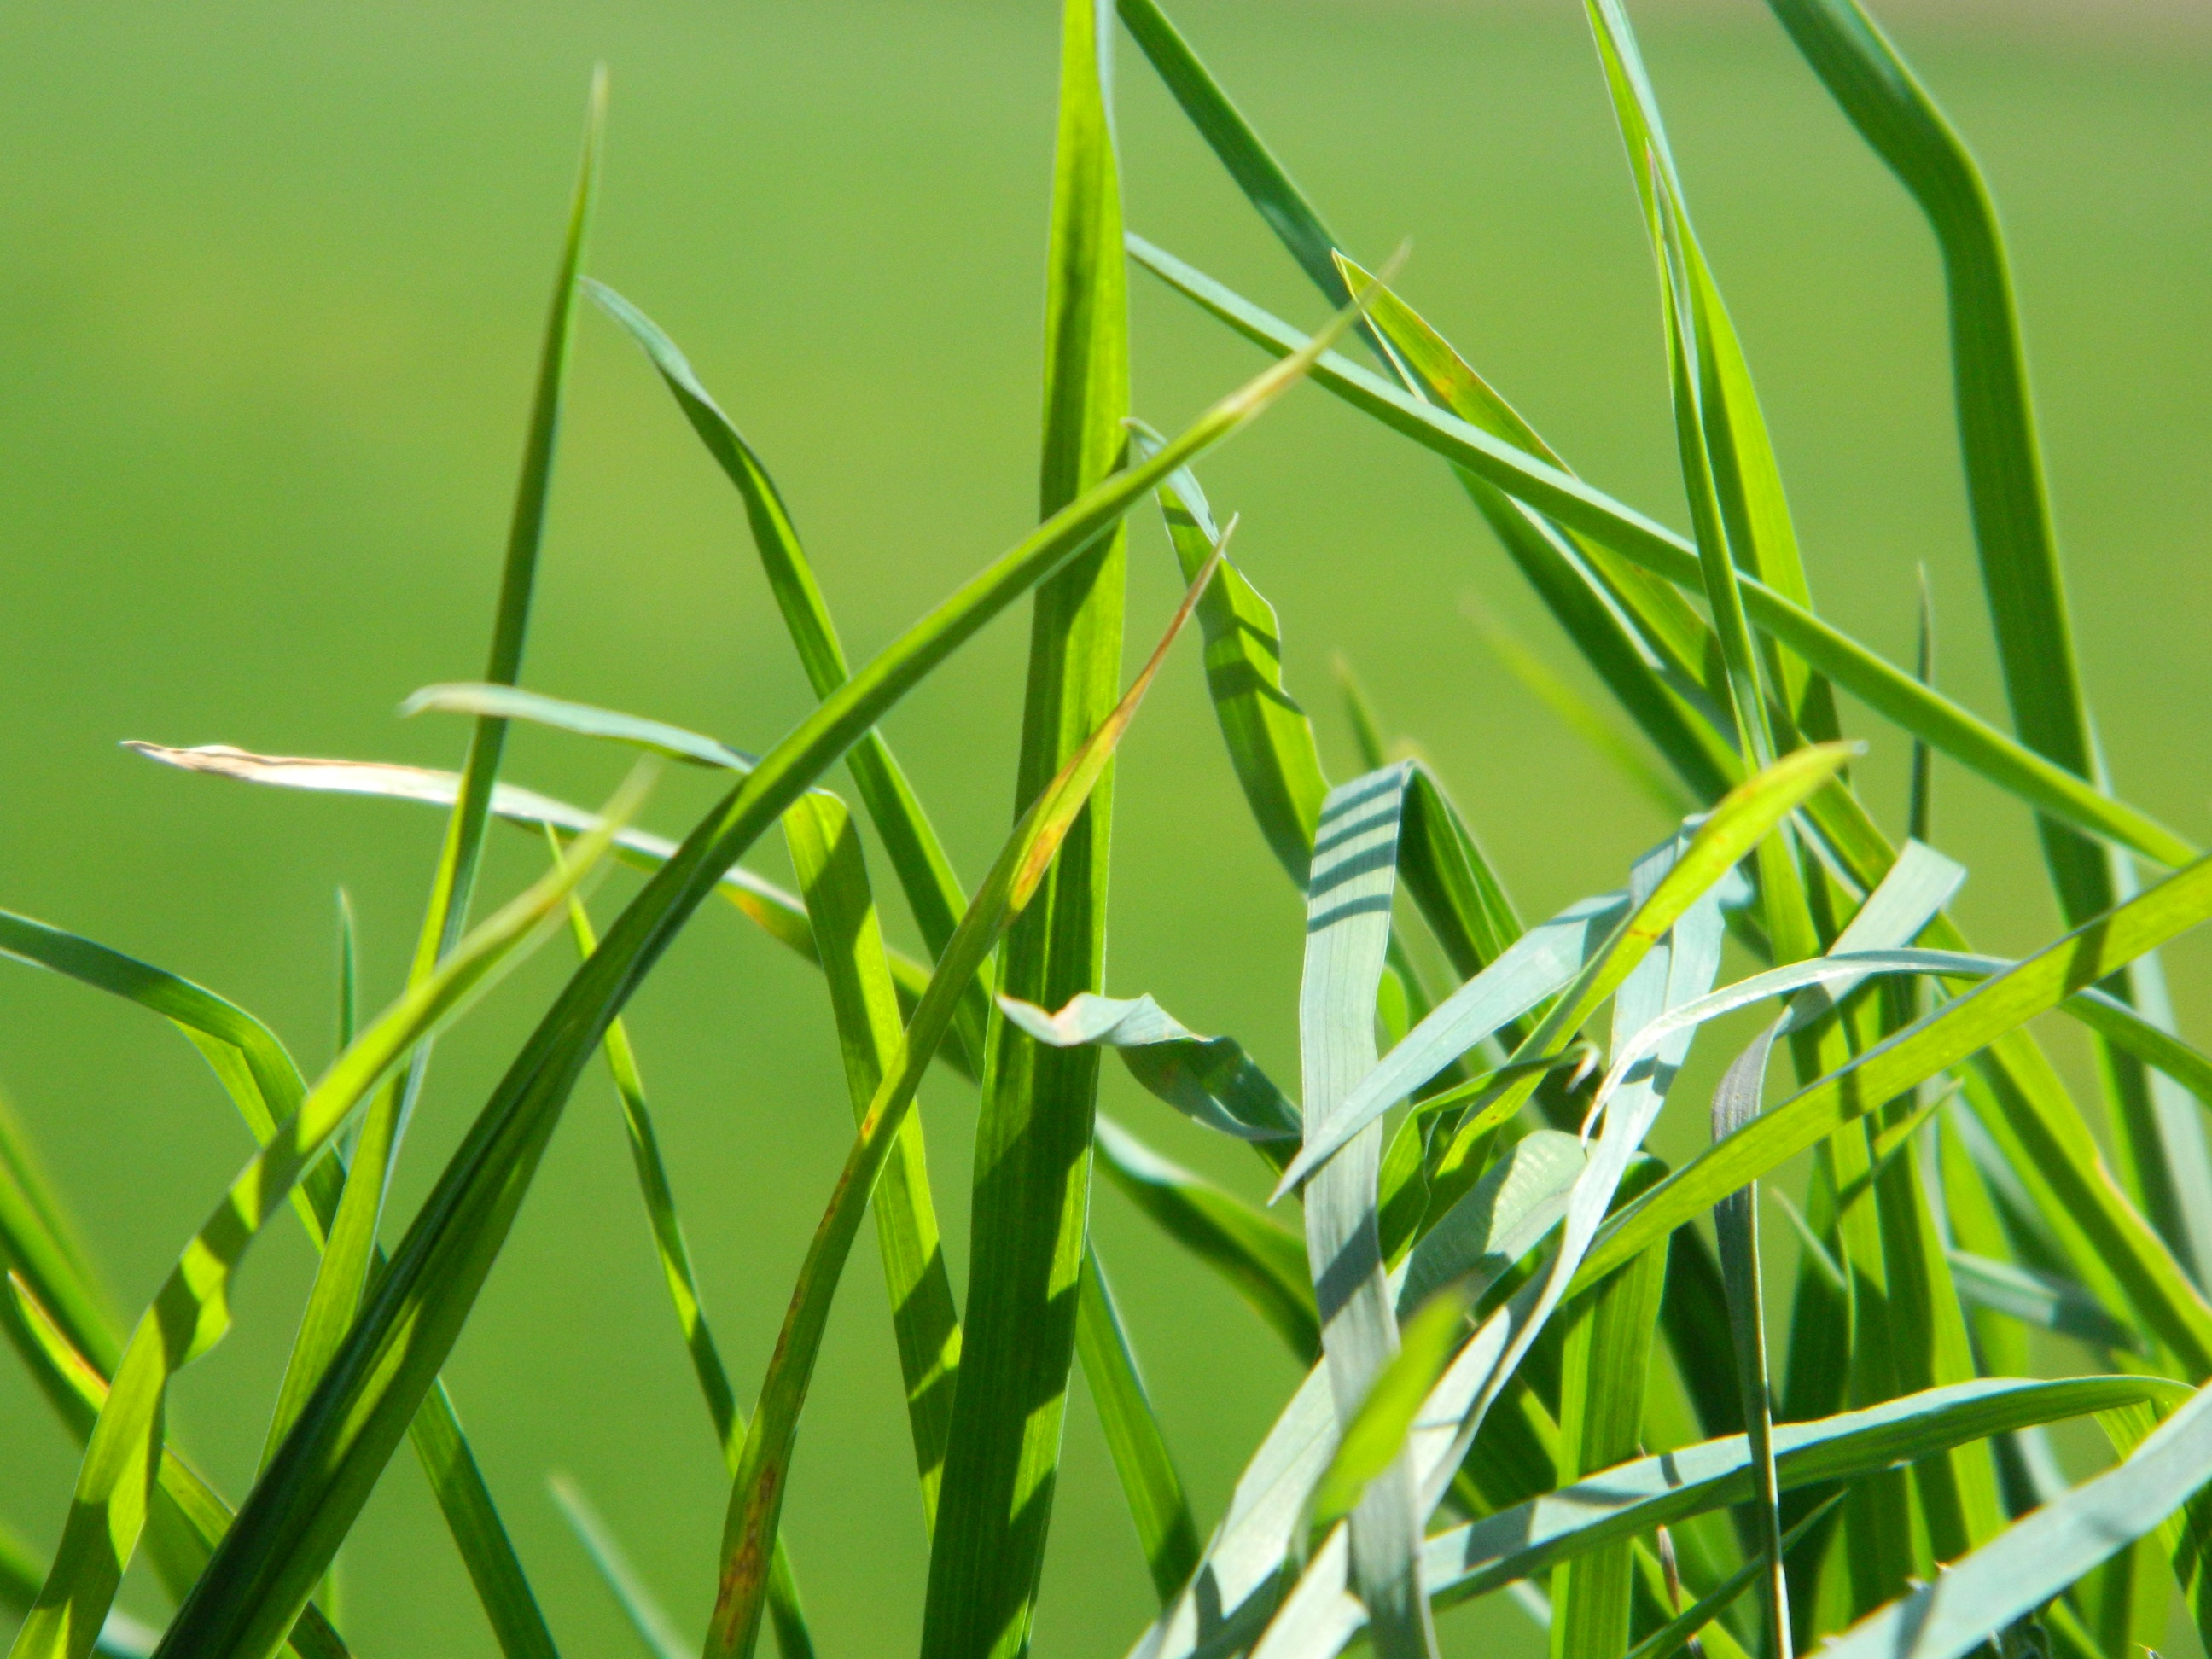
landscape, nature, grass, plant, field, meadow, prairie, leaf, flower, summer, food, spring, green, crop, macro, botany, agriculture, flora, plants, shadows, vegetation, macro photography, flowering plant, grass family, plant stem